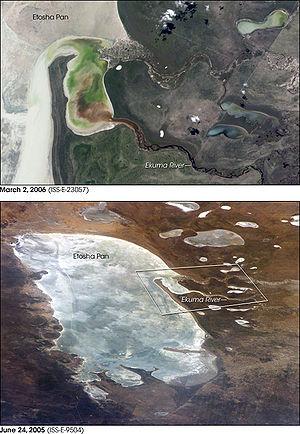
Le pan d'Etosha est un désert de sel situé dans le nord-ouest du bassin du Kalahari en Namibie. Il est protégé par le parc national d'Etosha. En saison humide, le pan d'Etosha est inondé. L'eau présente dans son bassin est alors saturée de sel. Le pan d'Etosha mesure 4 800 km².